Oto-hime

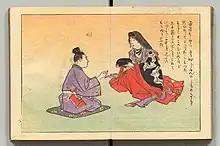
Oto-hime (right) gives the "tamatebako" to Urashima Tarō (Matsuki Heikichi, 1899)

Oto-hime or Otohime, in the Japanese folktale of "Urashima Tarō", is the princess of the undersea palace Ryūgū-jō.